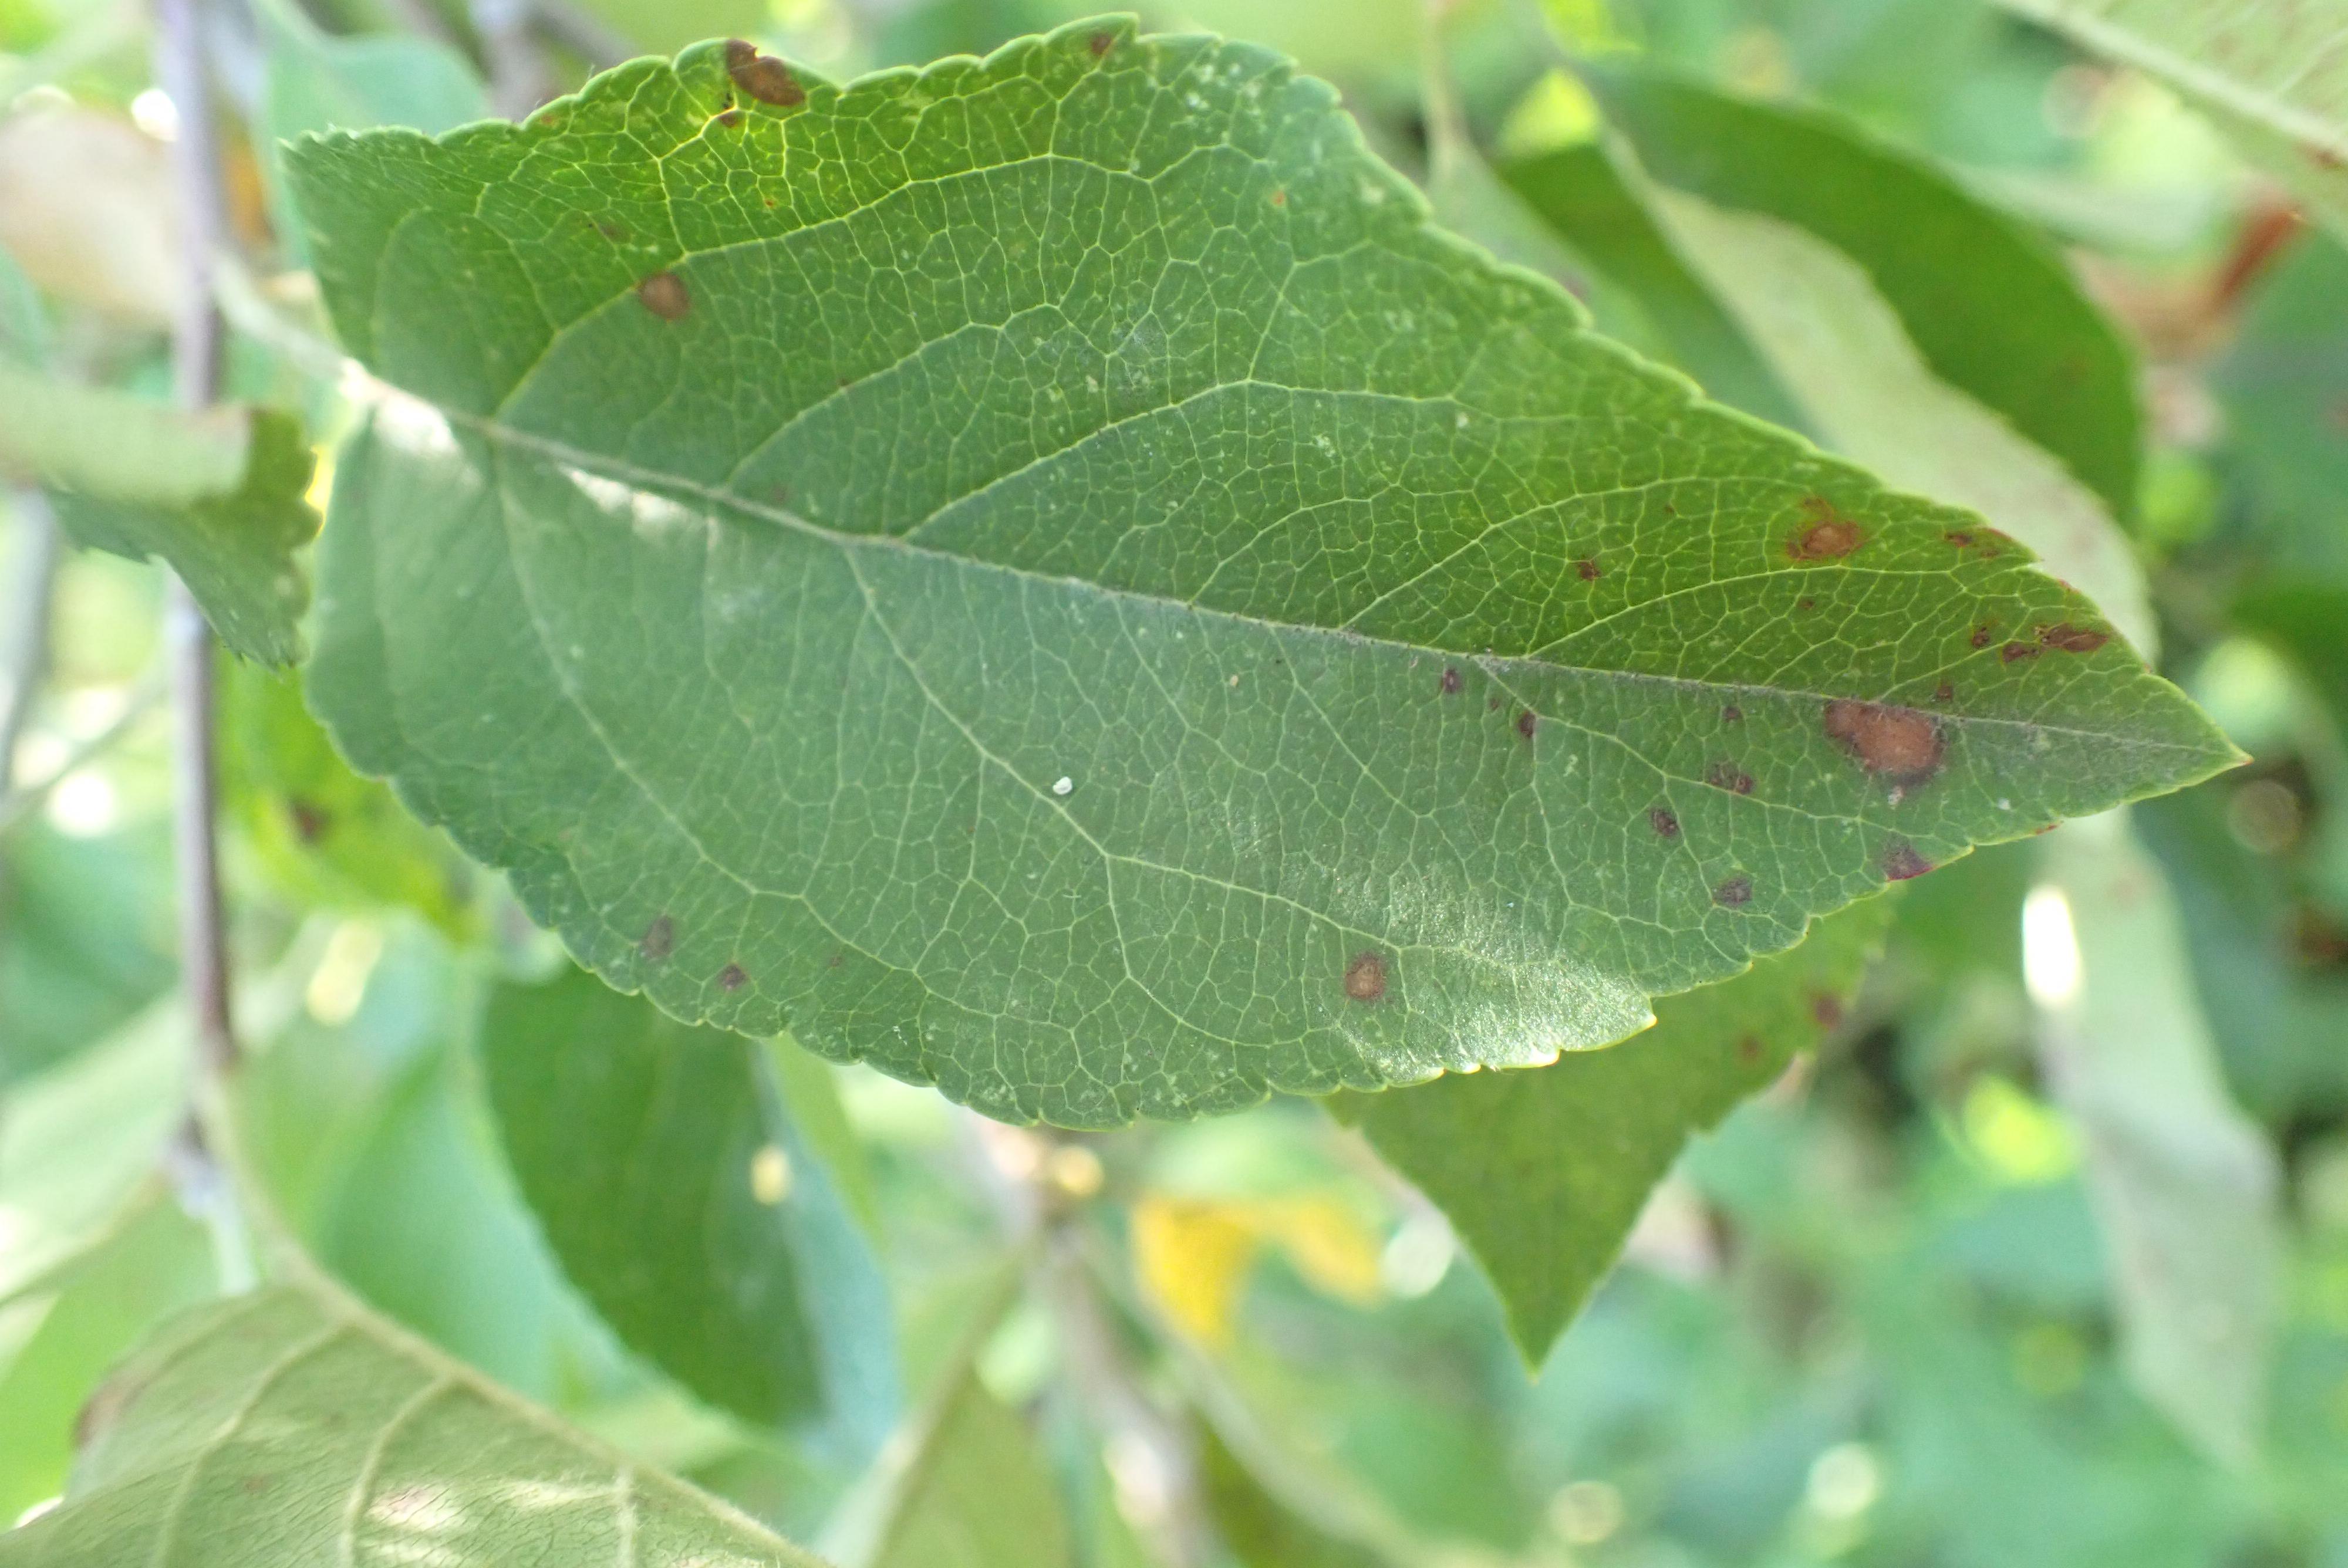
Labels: complex